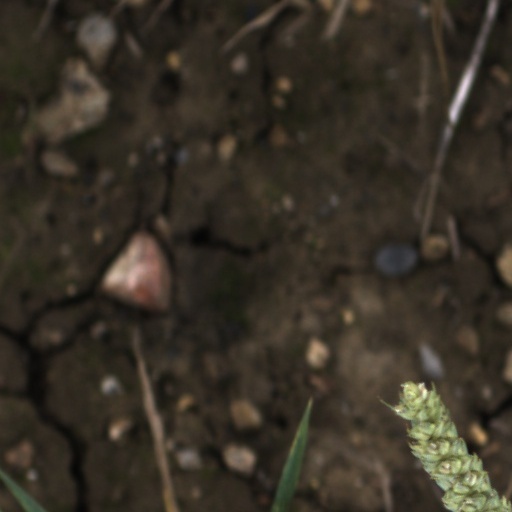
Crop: wheat